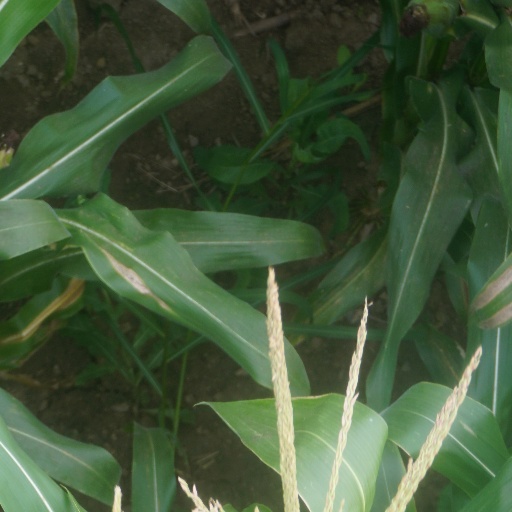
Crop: maize; corn